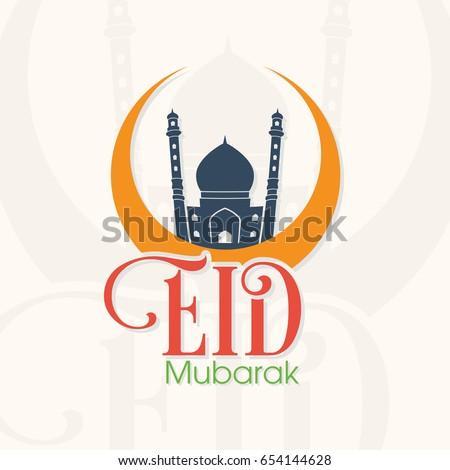
illustration of person with intricate calligraphy , moon and mosque for the celebration of community festival .